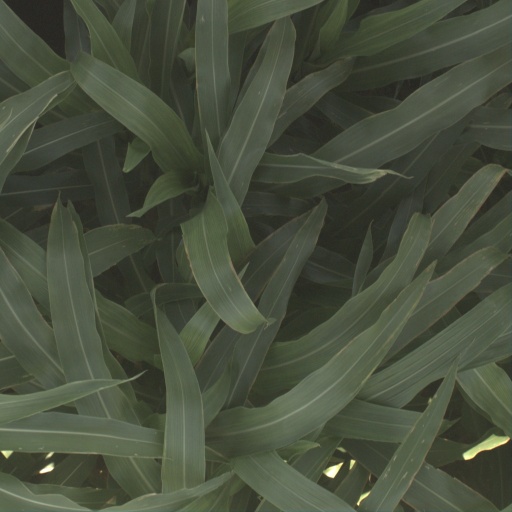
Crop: sorghum